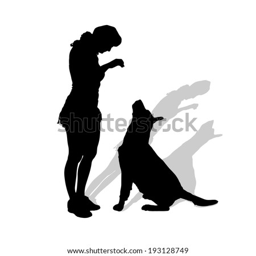
vector silhouette of woman with dog on a white background .